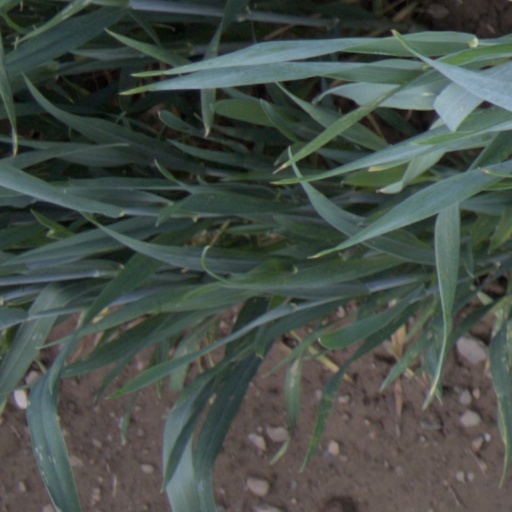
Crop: wheat